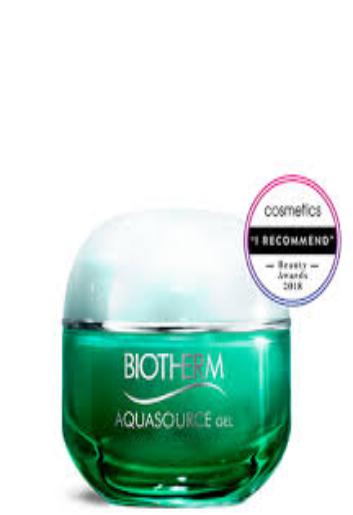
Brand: Biotherm
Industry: Necessities